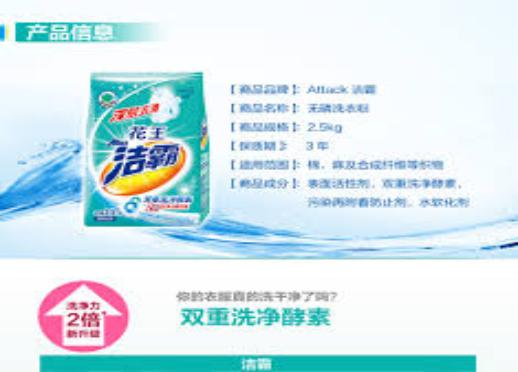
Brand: attack
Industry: Necessities